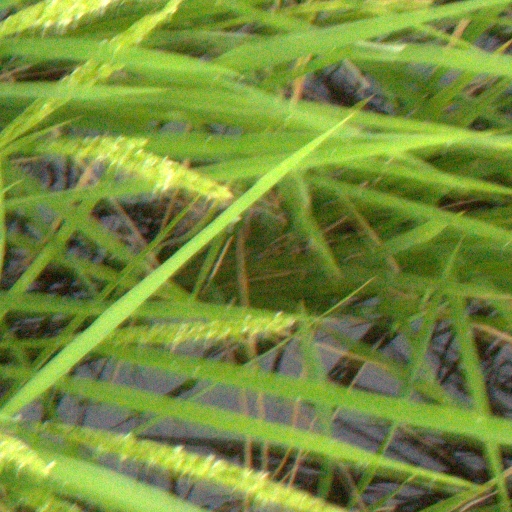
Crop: rice